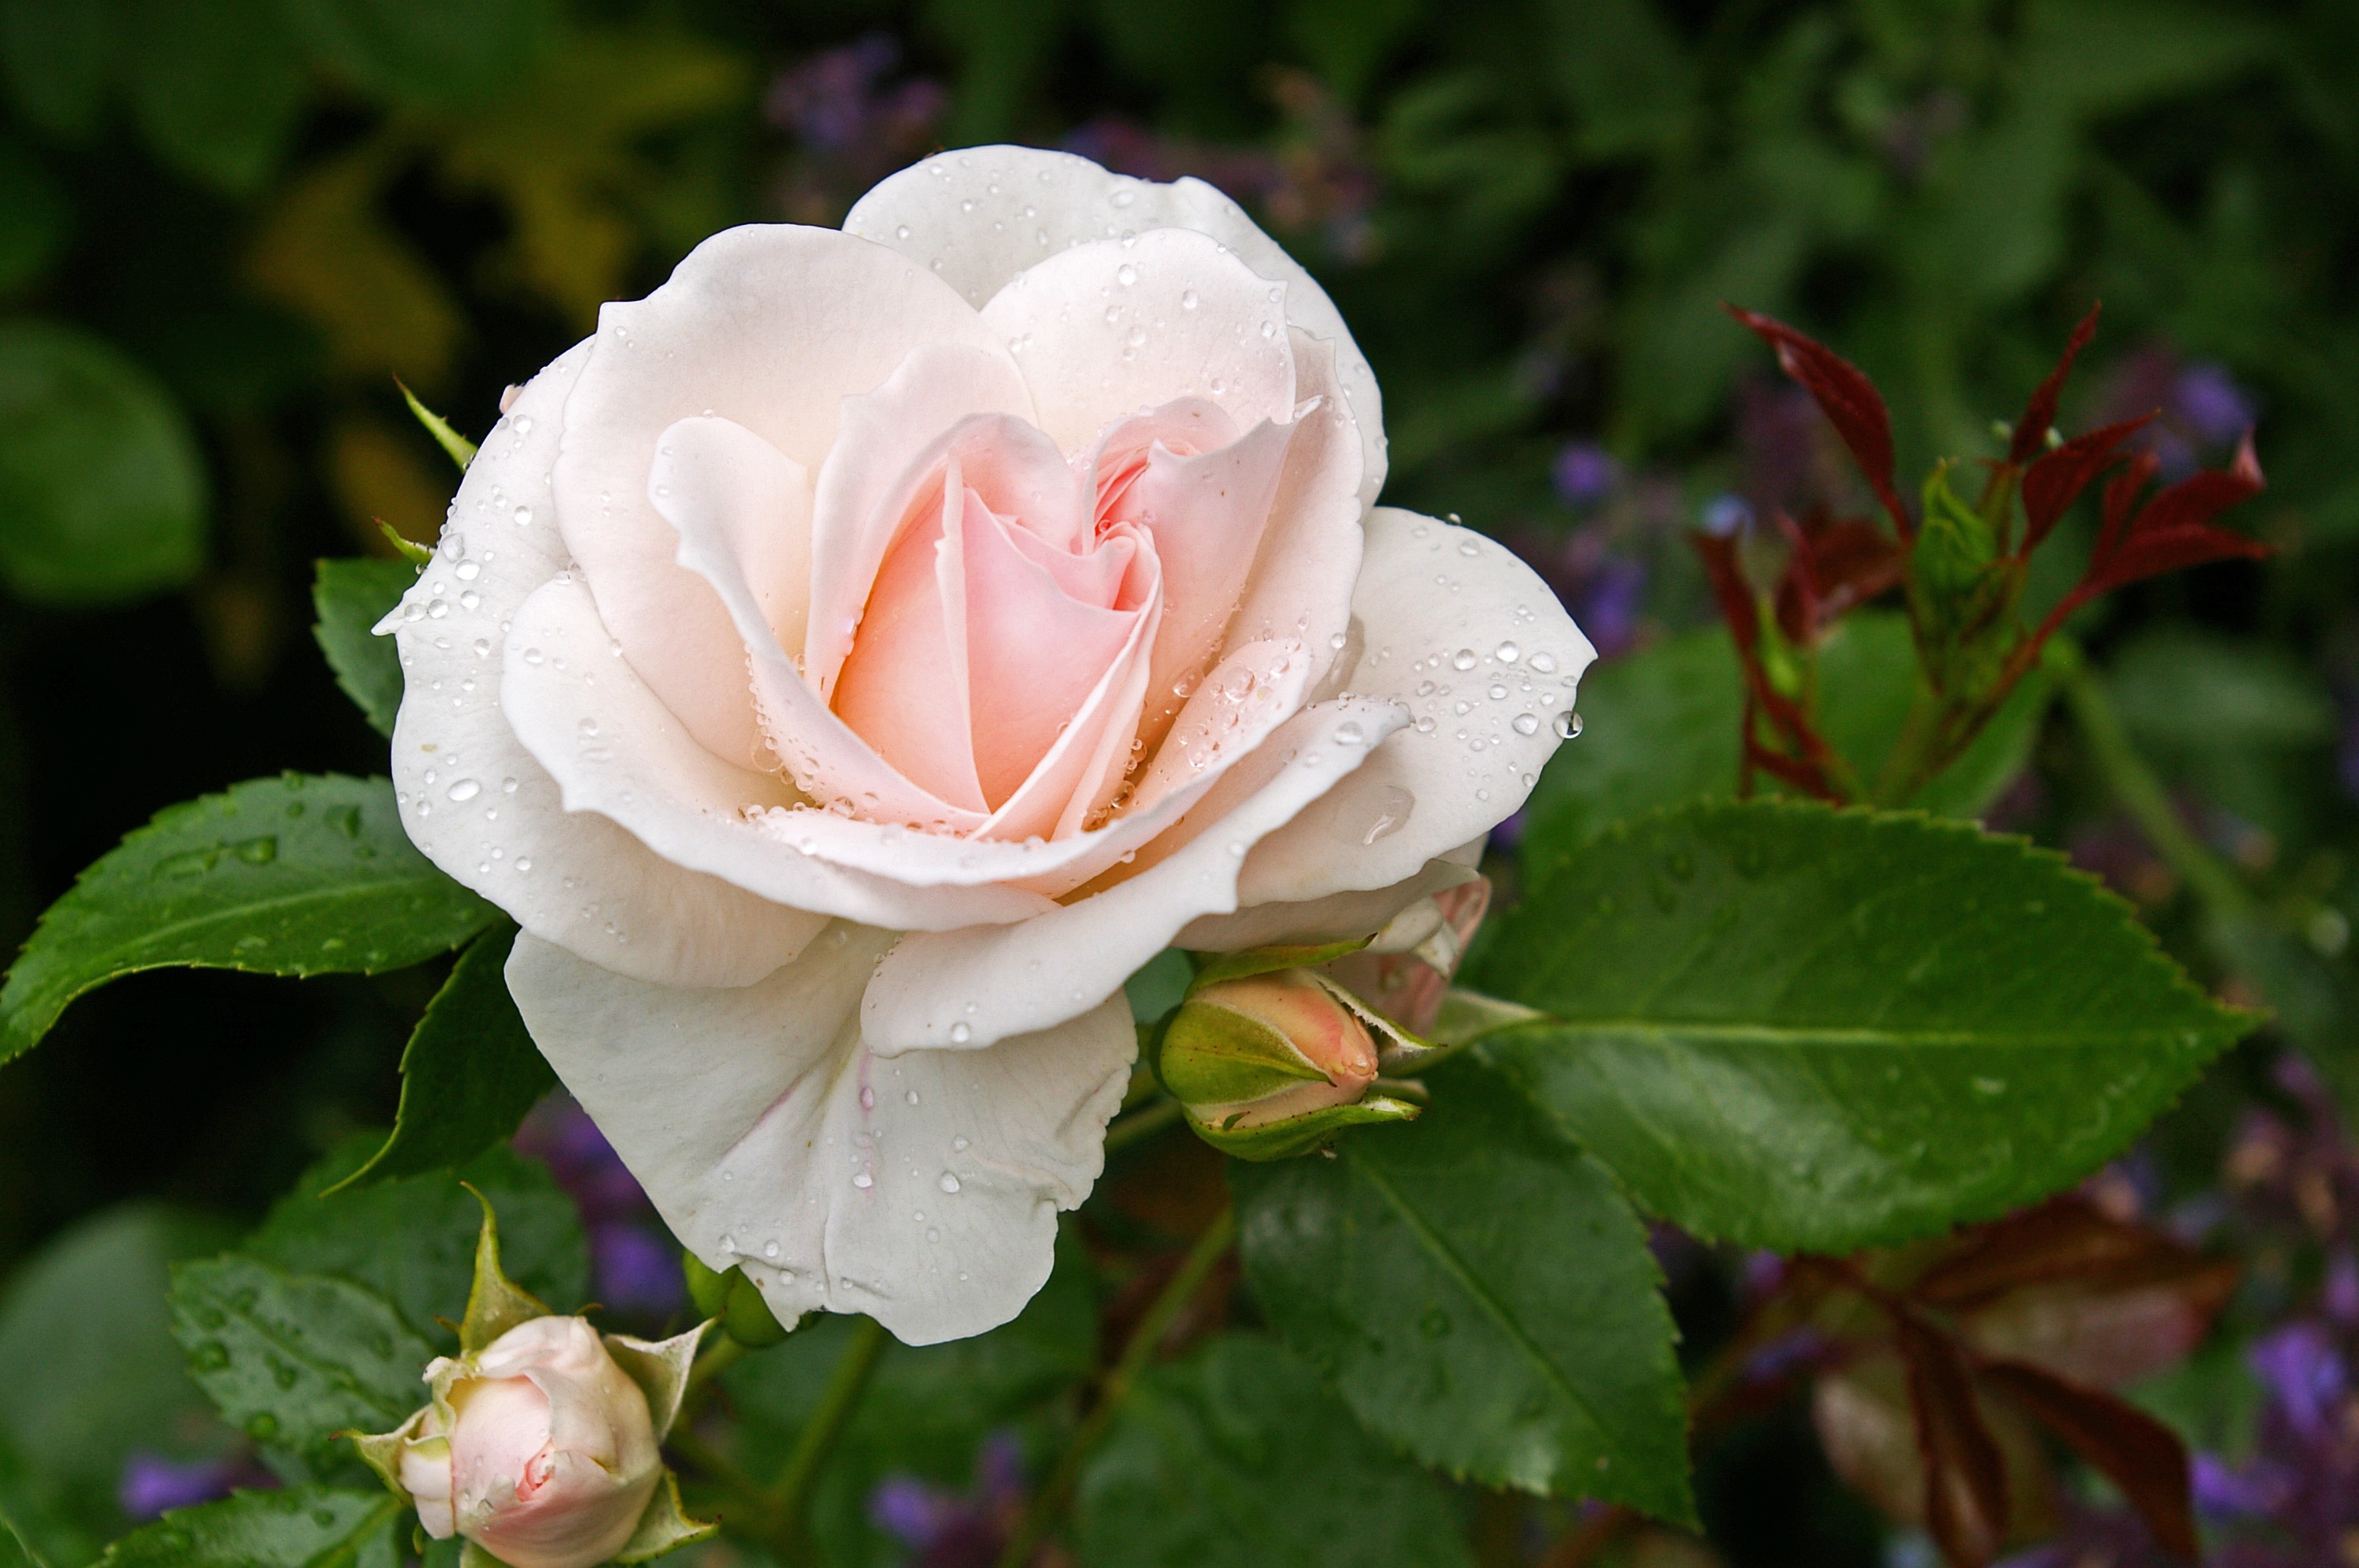
nature, blossom, plant, white, flower, petal, bloom, summer, rose, garden, flora, flower bed, shrub, beauty, beautiful, bud, tender, floribunda, flowering plant, garden roses, rose family, garden rose, soft pink, asperin rose, burnet rose, land plant, rosa centifolia, rose order